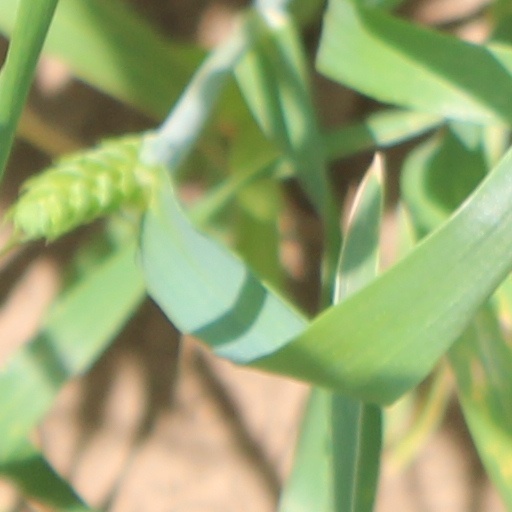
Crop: wheat